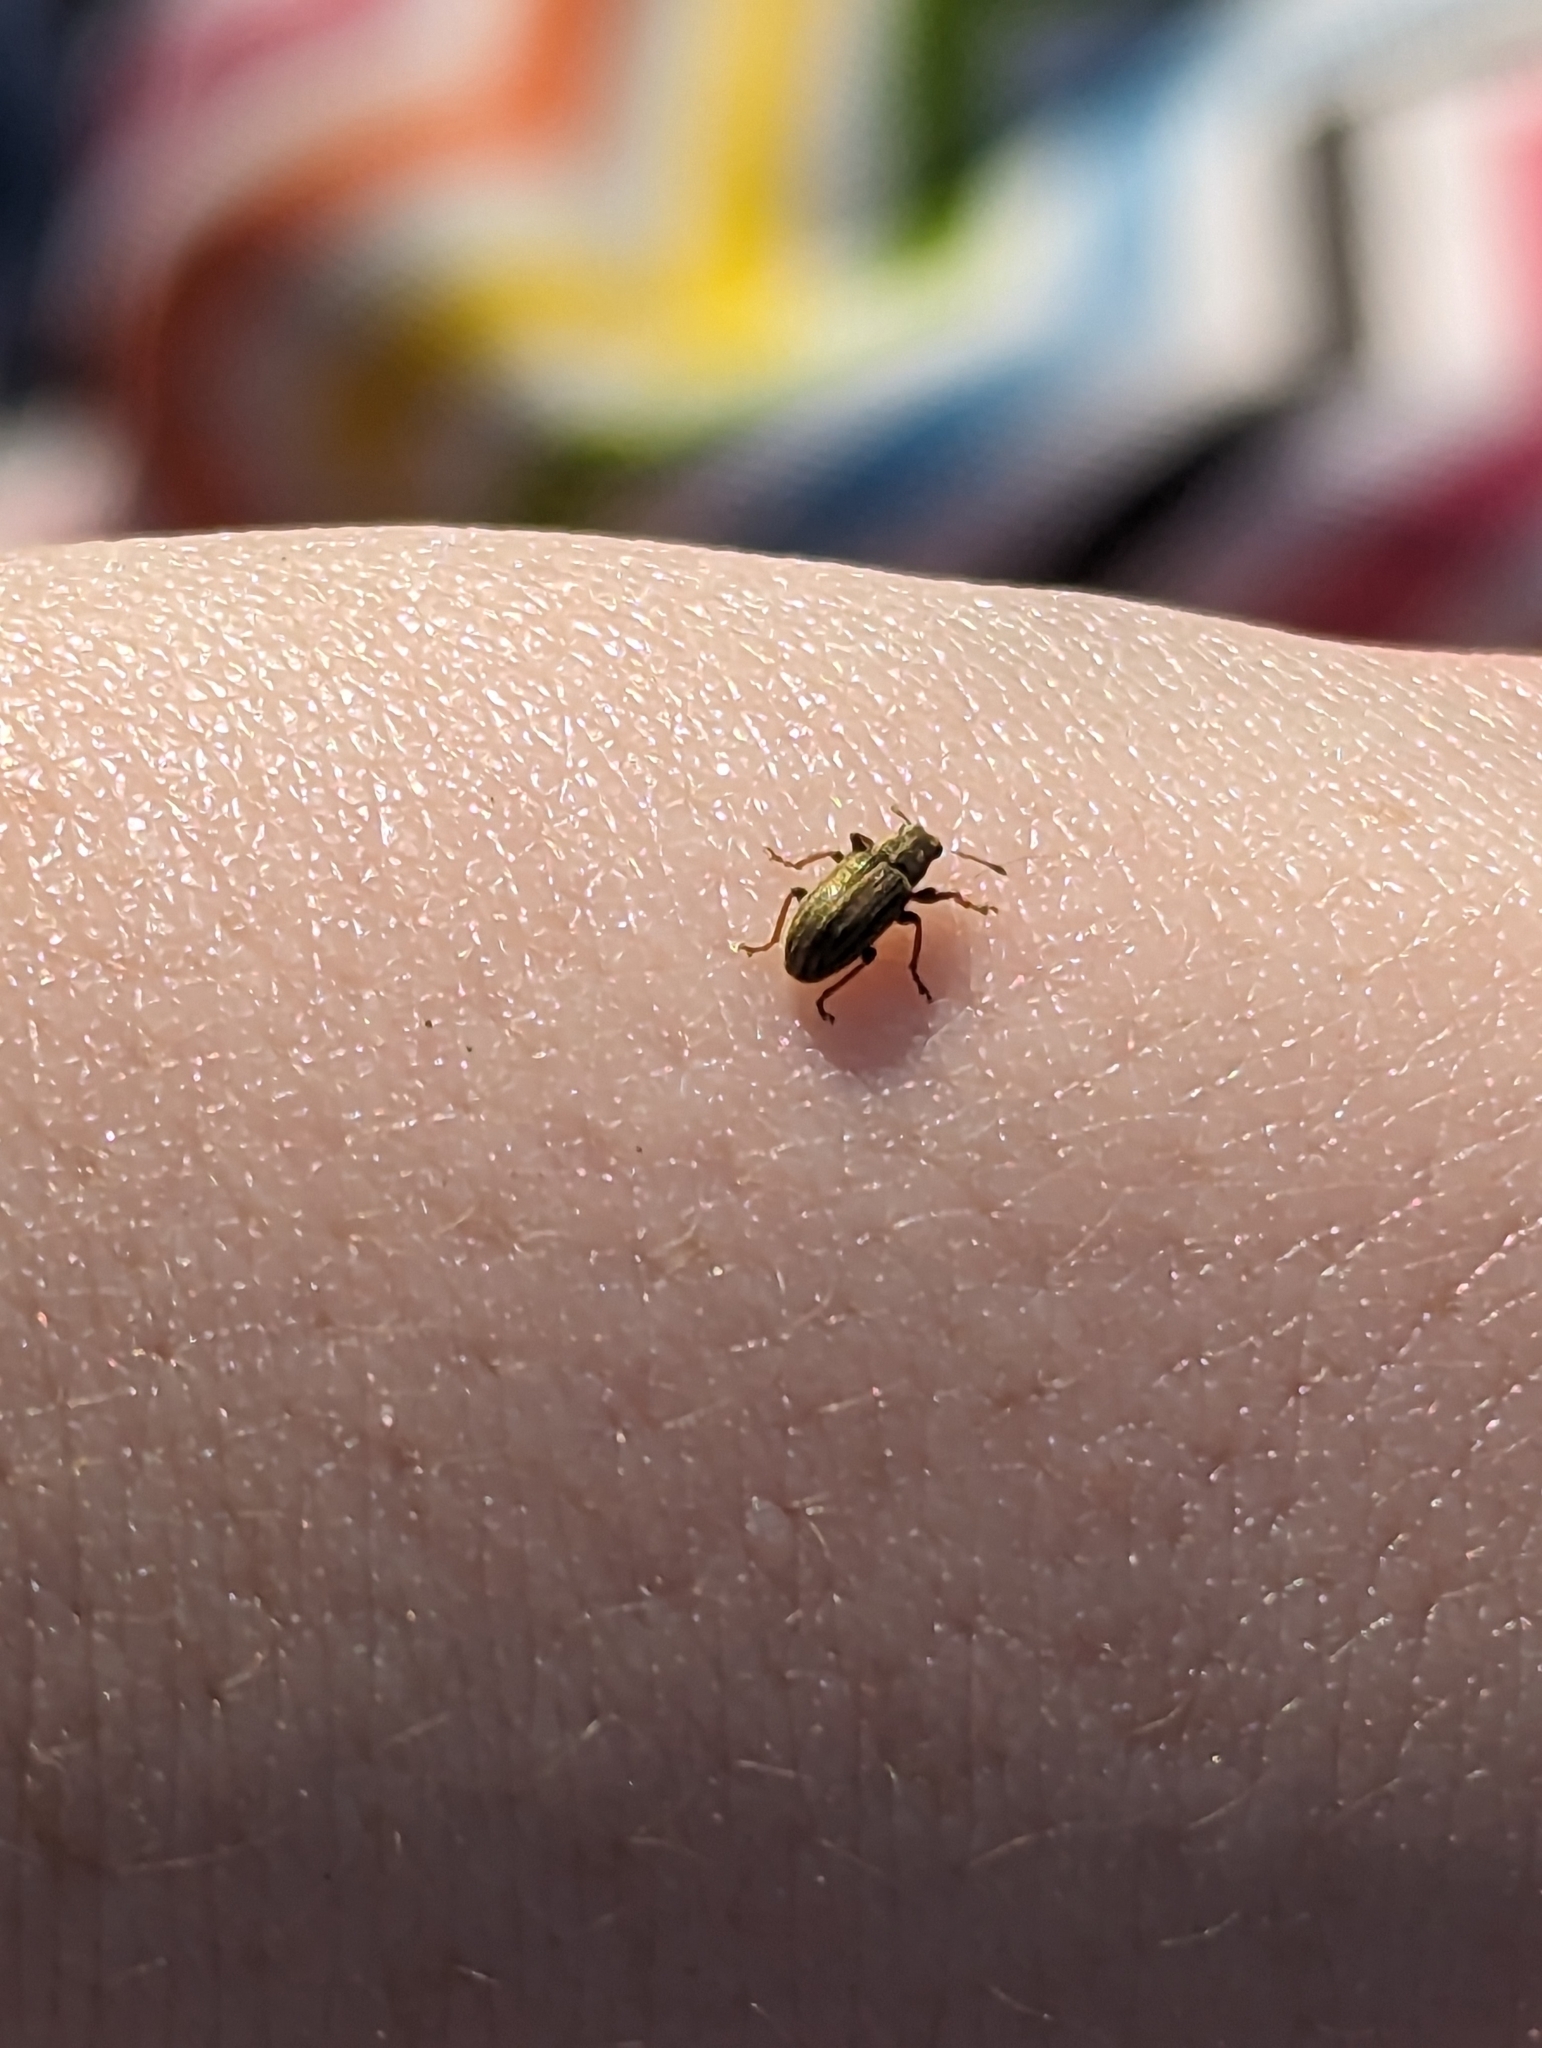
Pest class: pea_leaf_weevil